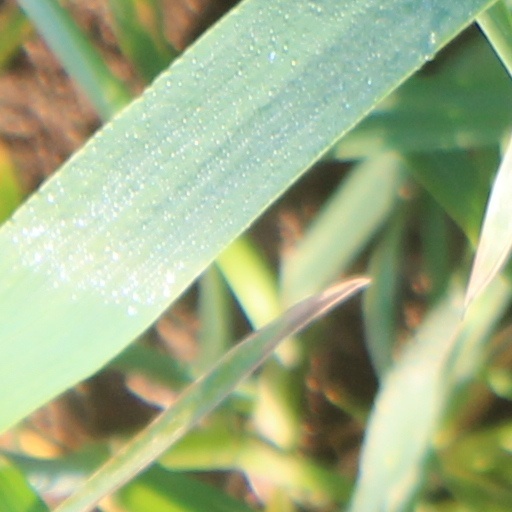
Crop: wheat